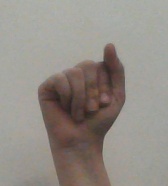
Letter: saad